Sex Pistols

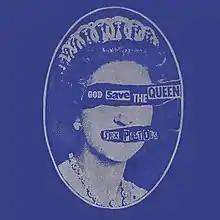
Jamie Reid's "God Save the Queen" sleeve; in 2001, it was named the greatest record cover of all time by "Q" magazine.

Describing the social context in which the band formed, John Lydon said that mid-seventies Britain was "a very depressing place... completely run-down, there was trash on the streets, total unemployment, just about everybody was on strike... if you came from the wrong side of the tracks... then you had no hope in hell and no career prospects at all."